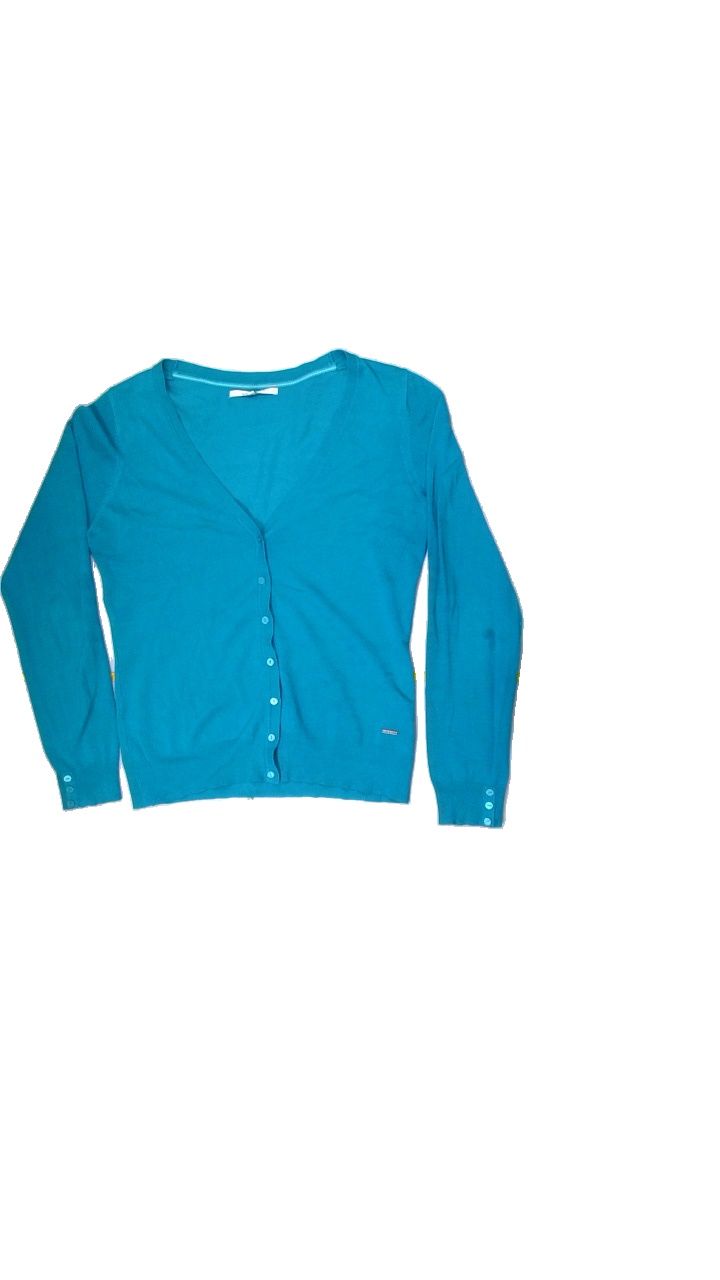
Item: Cardigan (Ladies)
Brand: Lola & Liza
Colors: Blue
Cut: Regular, V-collar
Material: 80%viscose 20%nylon
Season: Spring
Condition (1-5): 3
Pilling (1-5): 3
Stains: Minor
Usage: Export
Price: <50